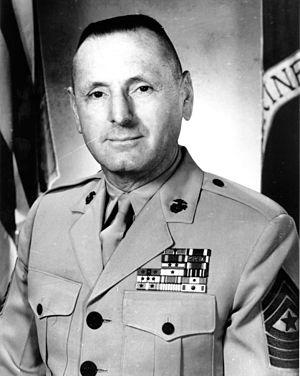
Le sergent-major du Marine Corps est un grade unique et une distinction du Corps des Marines des États-Unis.